Incendium

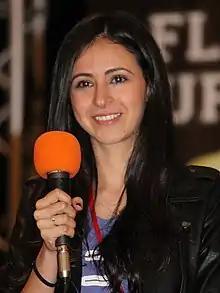
The episode introduced Flame Princess, voiced by Jessica DiCicco.

"Incendium" was written and storyboarded by Adam Muto and Rebecca Sugar from a story developed by Mark Banker, Patrick McHale, Osborne, and series creator Pendleton Ward. This was both the last episode to have been boarded by Sugar and Muto as a team, as well as the last to credit Muto as a storyboard artist; he was later promoted to creative director for the entirety of season four, as well as the first half of season five.